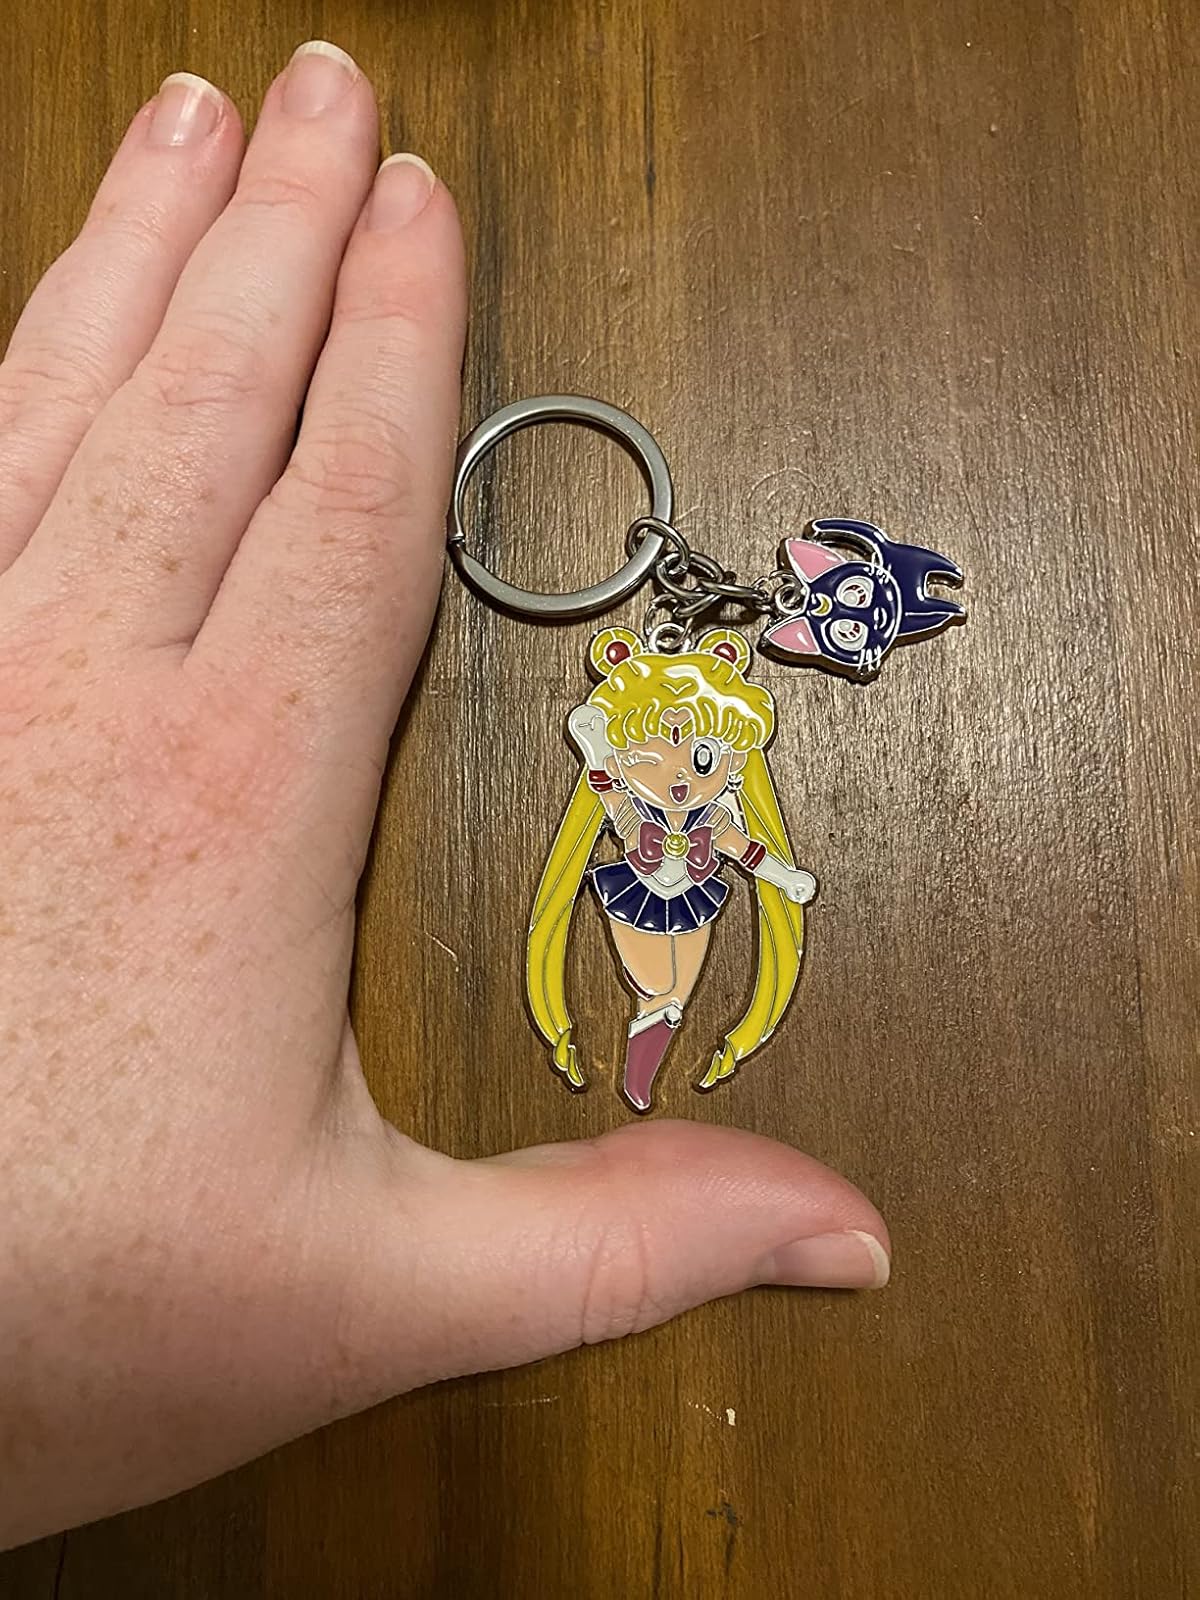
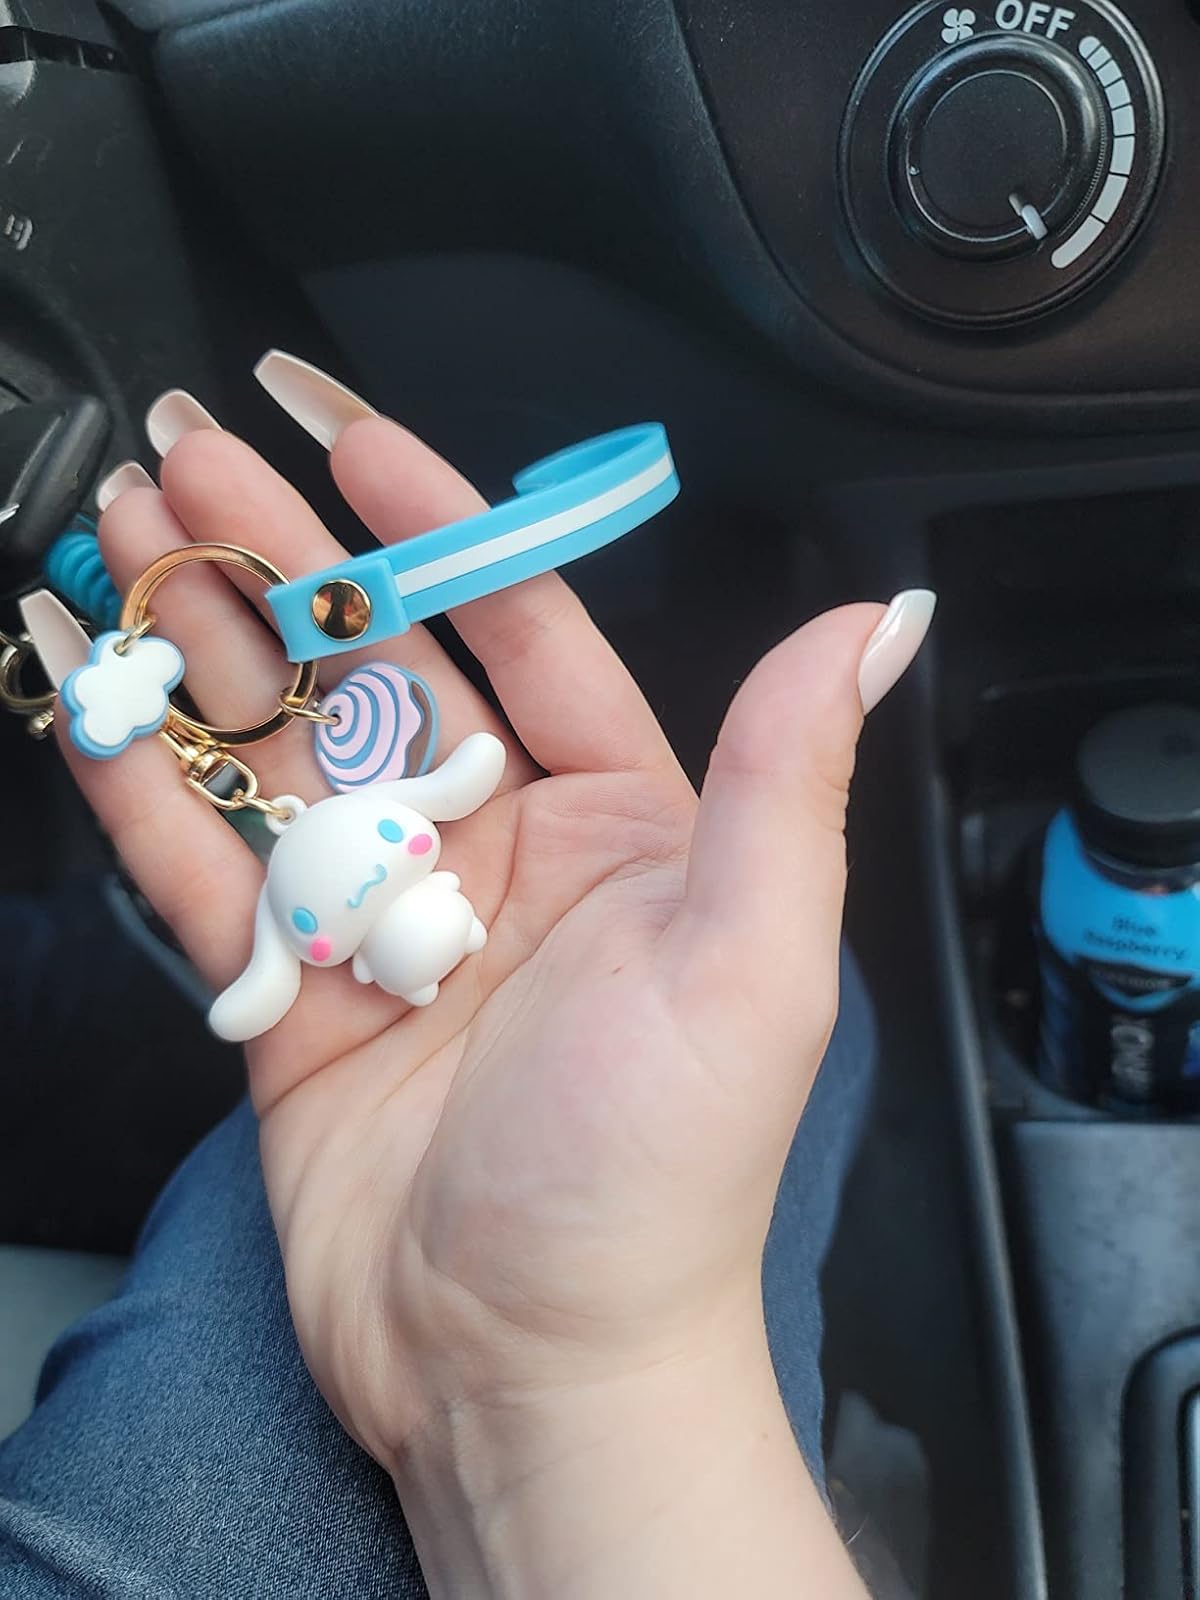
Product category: accessories_keychain
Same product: no